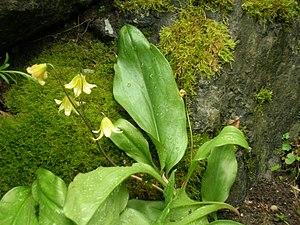
Erythronium est un genre de plantes herbacées de la famille des Liliaceae.